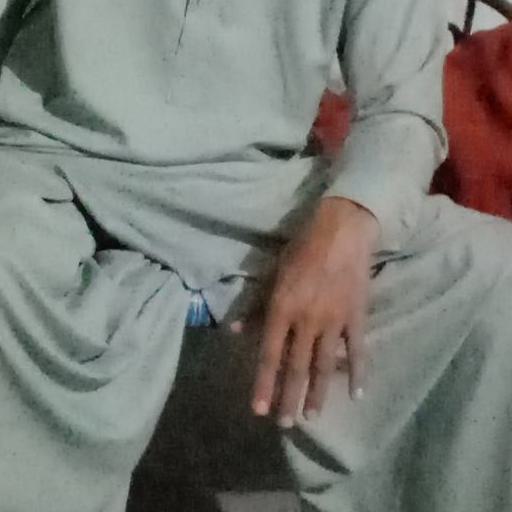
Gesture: no_gesture